Treaty of Stettin (1630)

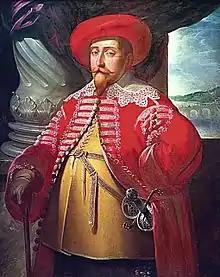
Gustavus Adolphus of Sweden

The first draft of a Swedish-Pomeranian alliance, which the Pomeranian ducal councillors had worked out since 20 July 1630 (N.S.), was rejected by Gustavus Adolphus of Sweden. A second draft was returned to the council together with a list of modifications Sweden insisted on. On 22 August (N.S.), actual Swedish-Pomeranian negotiations started, which Gustavus Adolphus on 1 September (N.S.) joined in person. The final negotiations lasted from 2–4 September (N.S.).